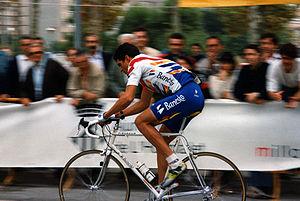
Le cycliste Miguel Indurain durant le XXIe Criterium de la ville de l'Hospitalet
Miguel Indurain Larraya, né à Villava le 16 juillet 1964, est un coureur cycliste espagnol, professionnel de 1984 à 1996. Il est le seul coureur à avoir remporté cinq fois consécutivement le Tour de France, et a également gagné à deux reprises le Tour d'Italie devenant le seul coureur à avoir réalisé le doublé Giro-Tour deux années d'affilée. Numéro un mondial de juin 1992 à juin 1994, il remporte également un titre olympique et un titre mondial en contre-la-montre. Il a également été détenteur du record de l'heure.